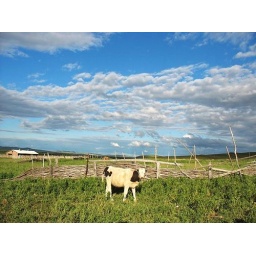
A cute baby cow in Erguna inner monguline China